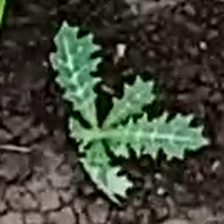
Weed species: Bilayat_(Mexicana_Argemone)